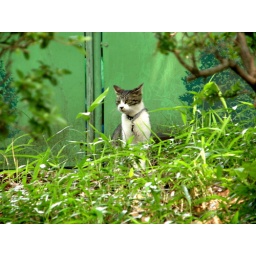
cat in the green